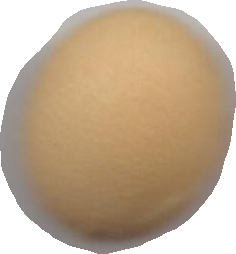
Variety: Dega